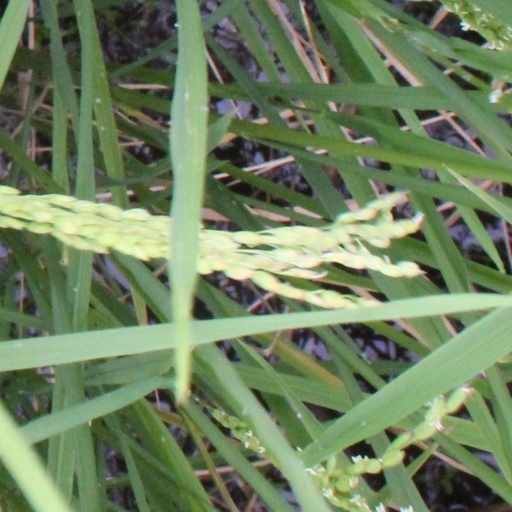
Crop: rice